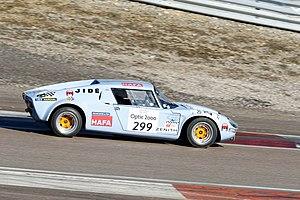
Jidé 1300 1971 - Tour Auto Optic 2000, année 2016 - Étape sur le circuit de Dijon-Prenois (Côte d'Or, Bourgogne-Franche-Comté, France).